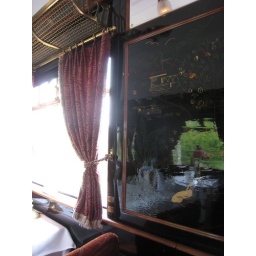
Lacquer panel in one of the dining cars on the train